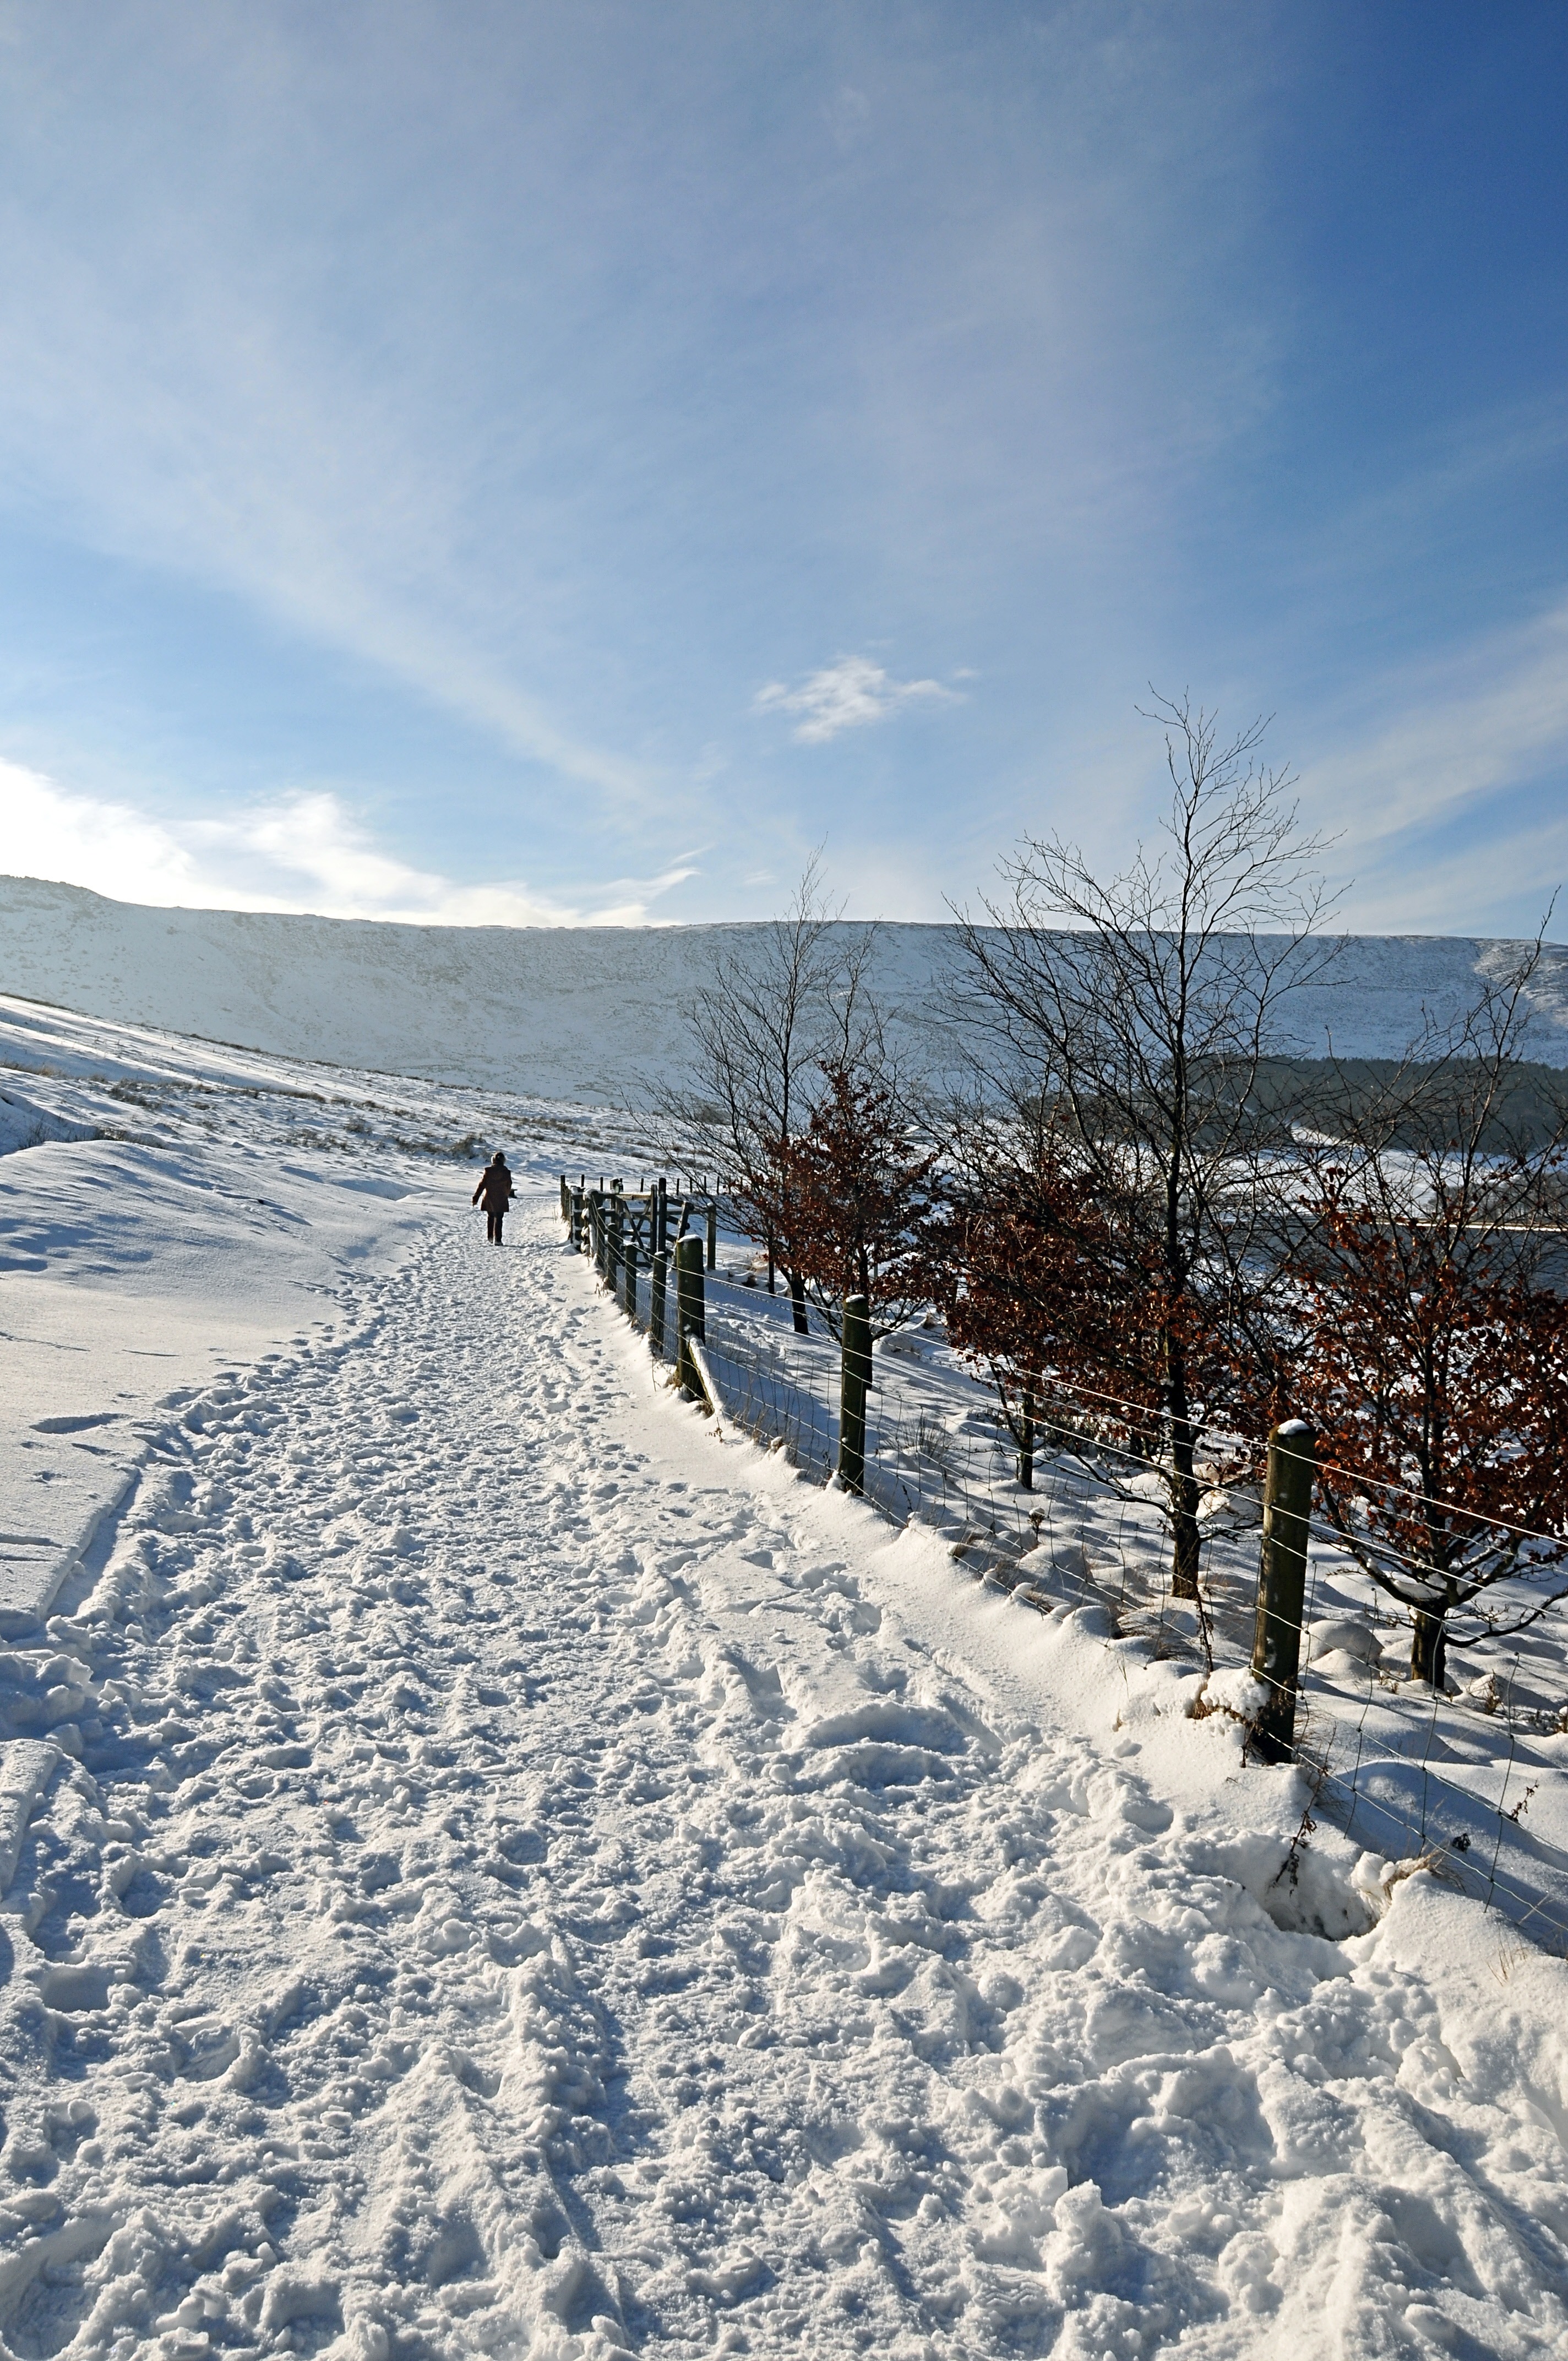
landscape, tree, forest, mountain, snow, winter, sky, white, frost, weather, skiing, season, blue sky, winter sport, hills, clouds, mountains, ski, footwear, winter magic, piste, trails, freezing, united kingdom, winter mood, snow landscape, nordic skiing, white splendour, ski equipment, near dovestones reservoir, dovestones